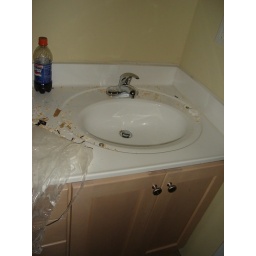
guest bathroom in new house